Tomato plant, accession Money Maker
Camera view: tilt-top (135 deg); turntable rotation: 60 degrees
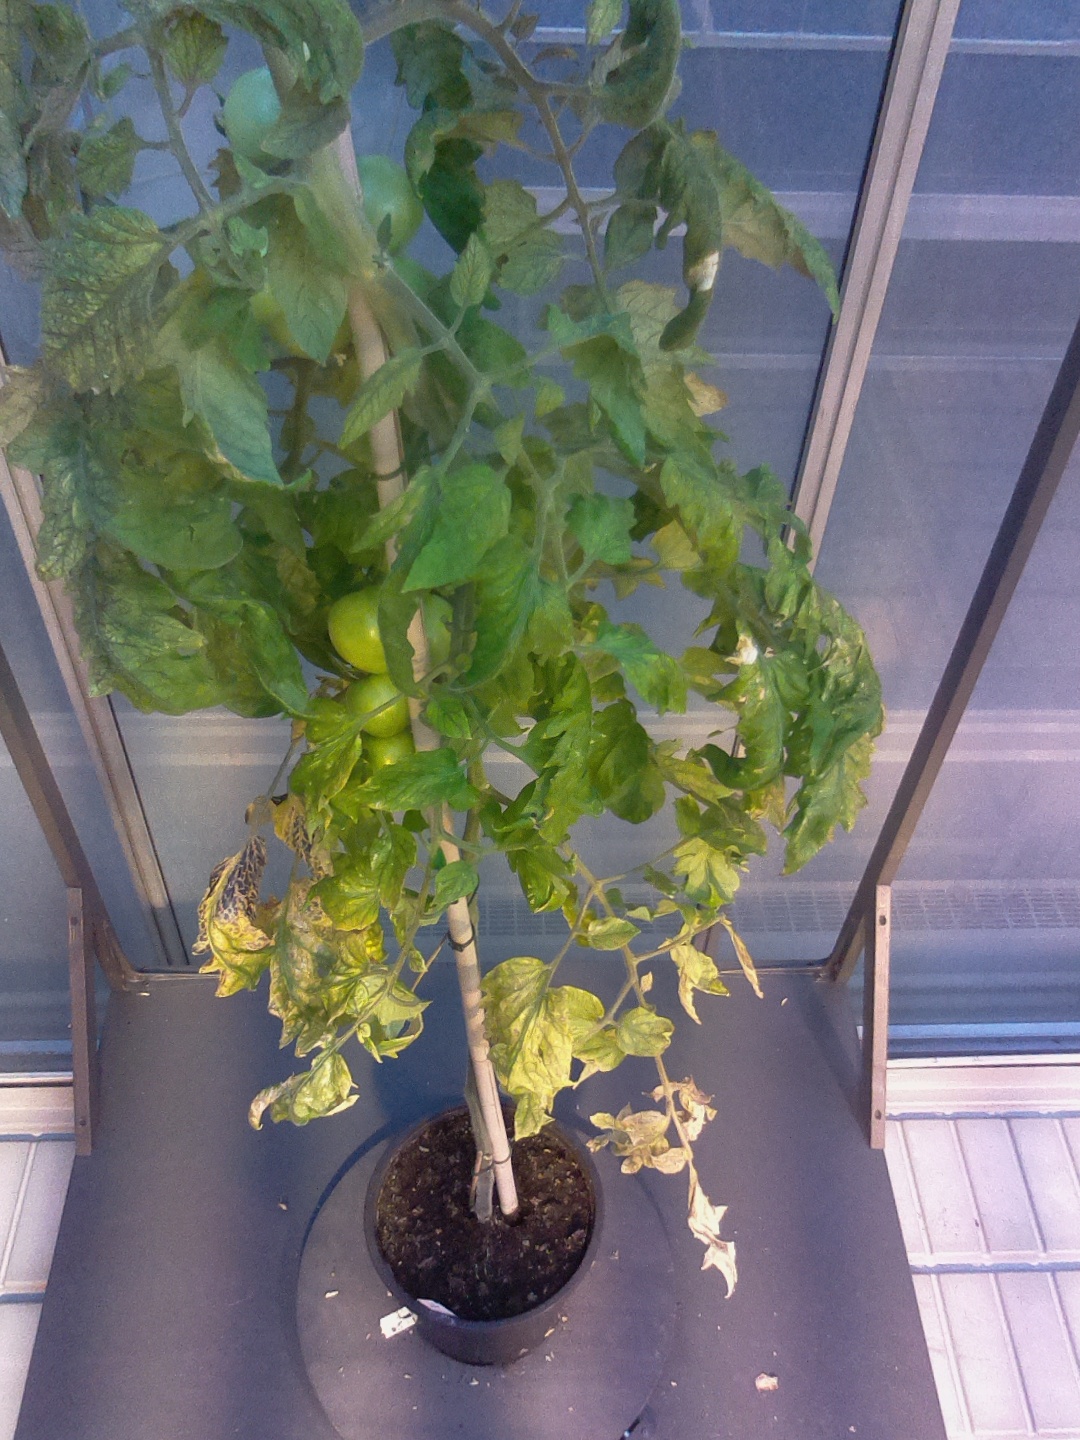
BBCH growth stage 79: 90% -100% of final fruit size